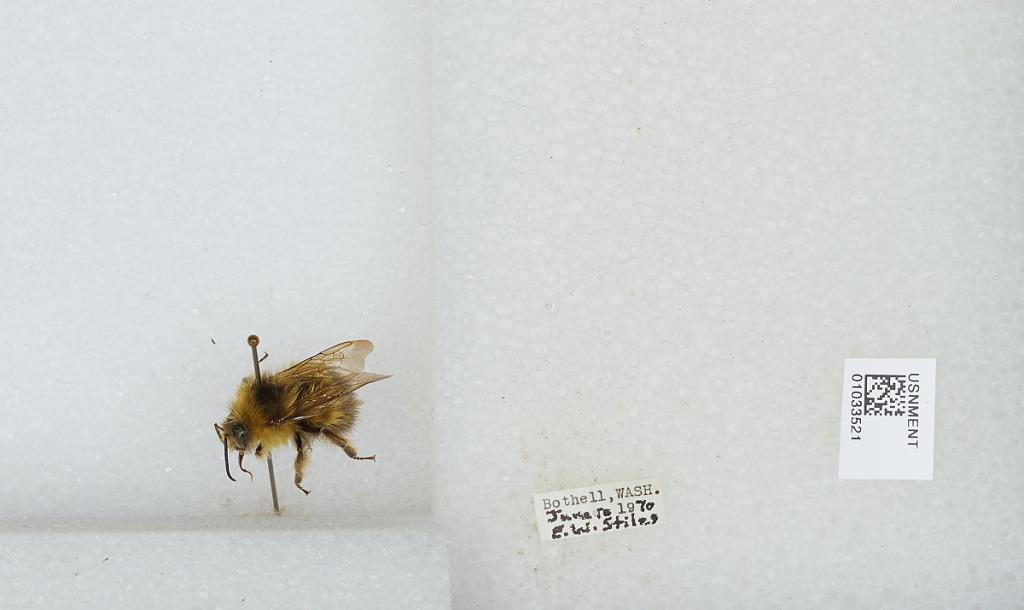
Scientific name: Bombus (Pyrobombus) sitkensis Nylander
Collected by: E. Stiles
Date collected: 1970-6-10
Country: United States
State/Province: Washington
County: King
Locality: Bothell
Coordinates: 47.7717, -122.204